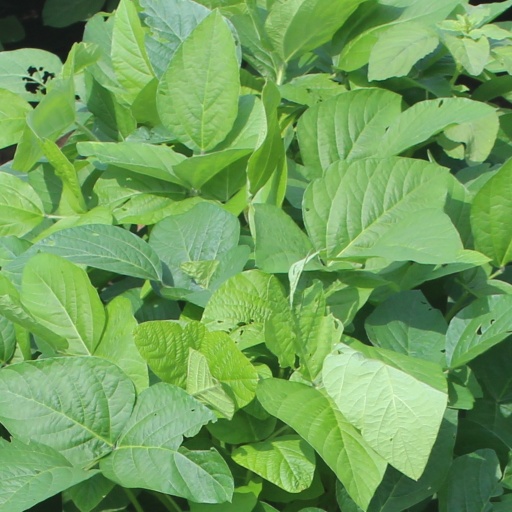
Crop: soybean